Pill, Somerset

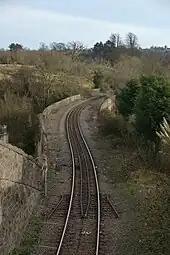
The Portishead Railway viaduct in Pill.

The 1860s saw the building of the Portishead Railway line between Bristol Temple Meads and Portishead. The line, which was opened to passengers in 1863, passed right through the village of Pill, with the result that a large number of buildings had to be demolished to allow its necessary straight and level passage.